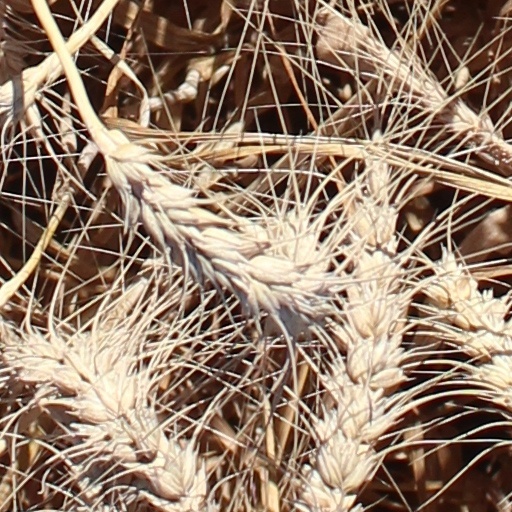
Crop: wheat